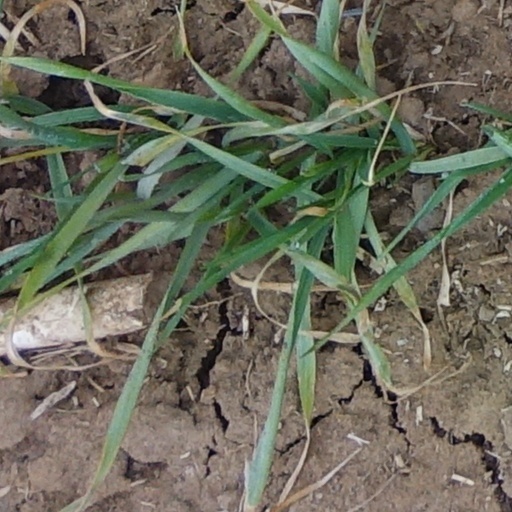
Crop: wheat